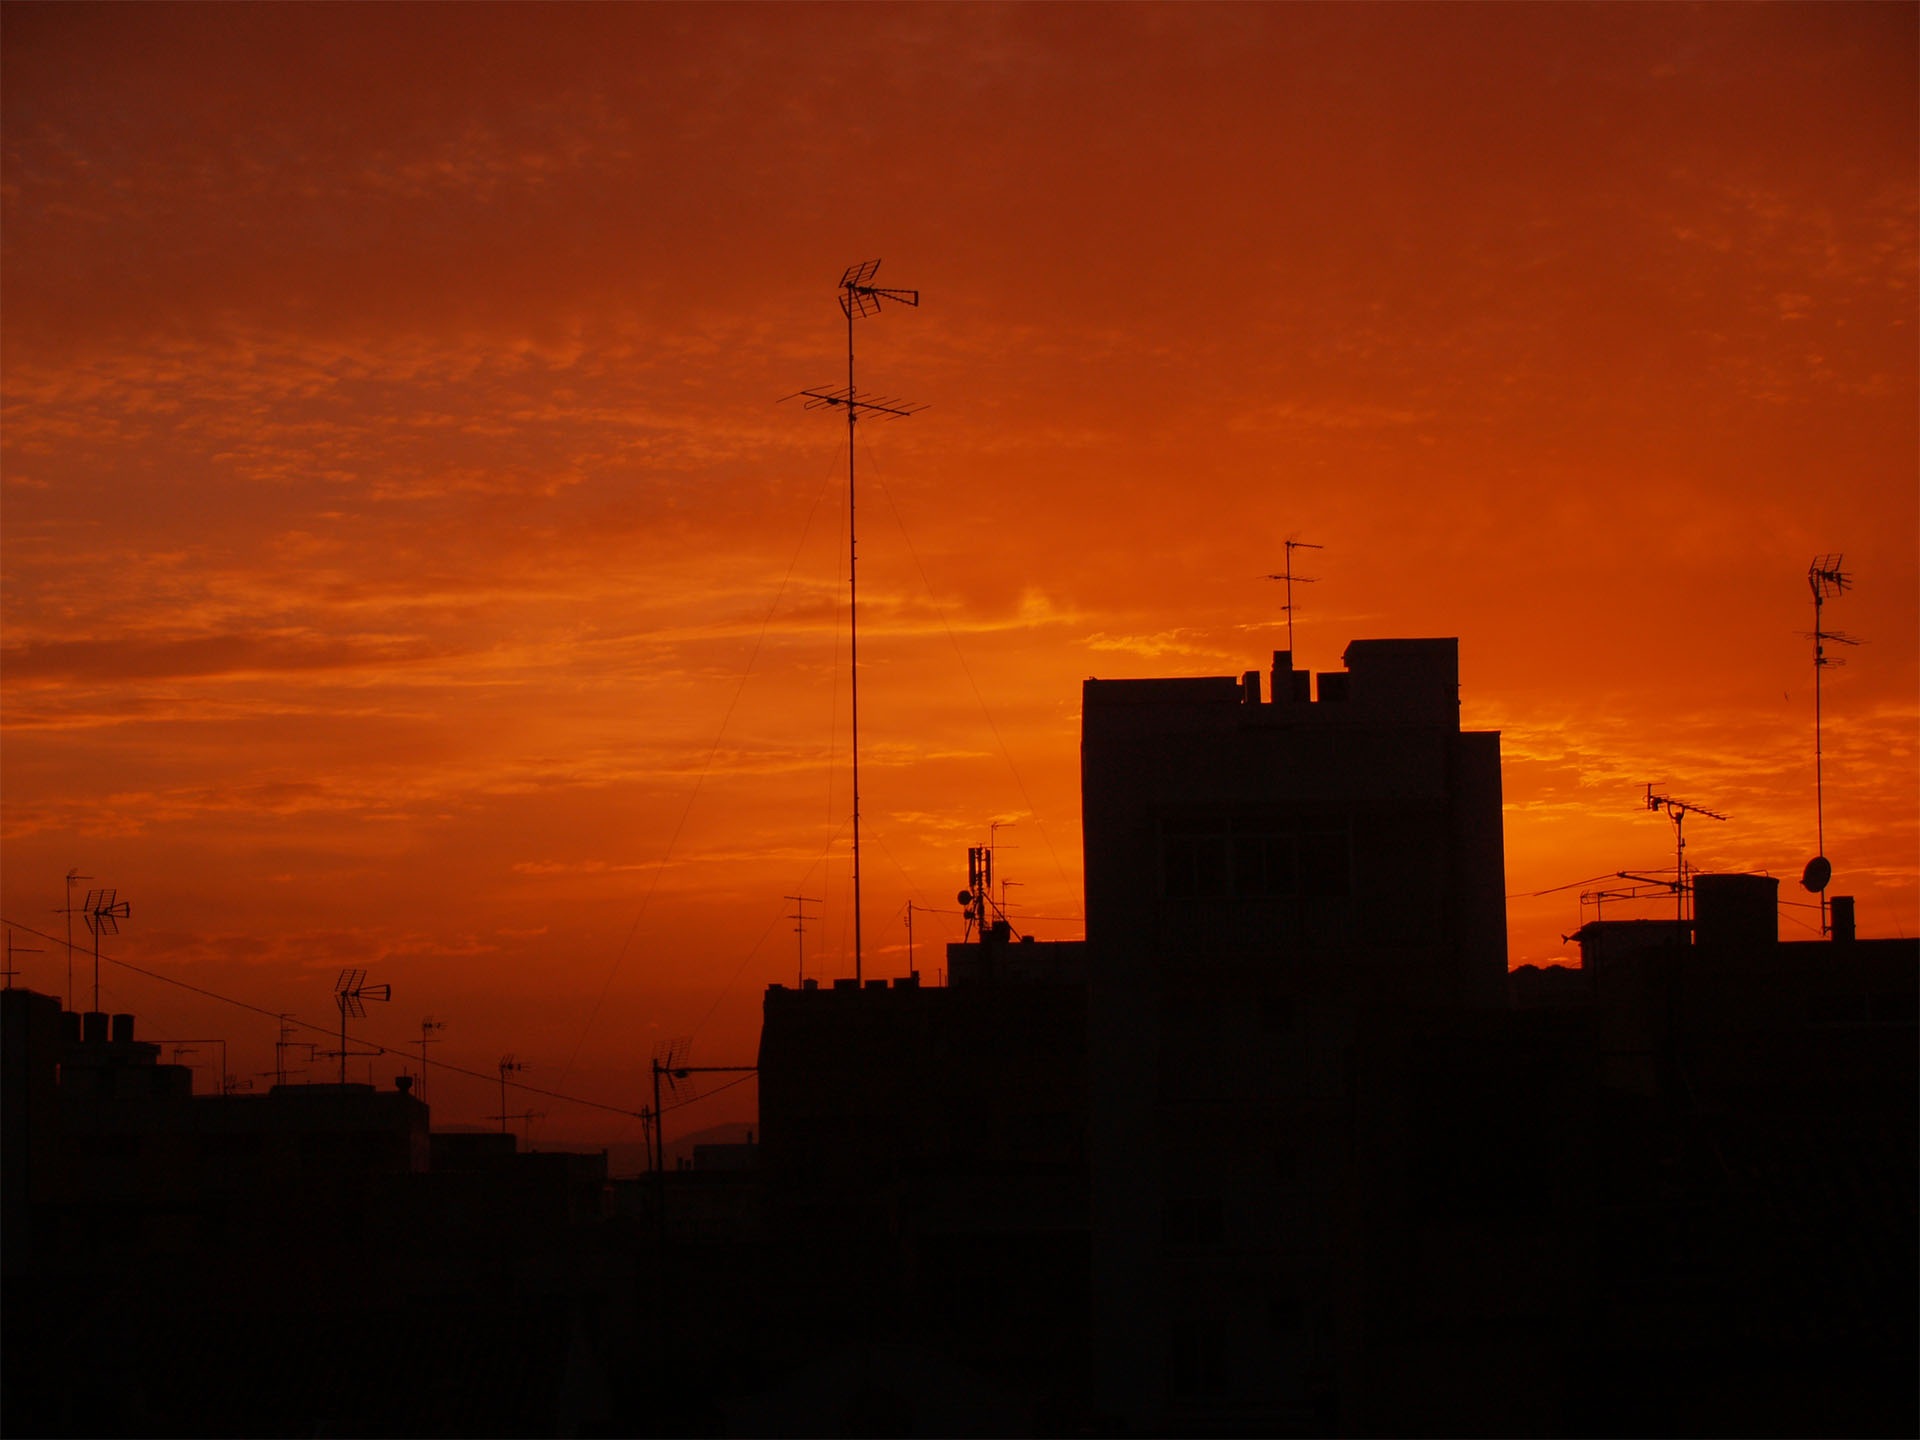
horizon, silhouette, cloud, sky, sun, sunrise, sunset, skyline, sunlight, morning, dawn, city, atmosphere, cityscape, dusk, evening, ko, afterglow, ka, ki